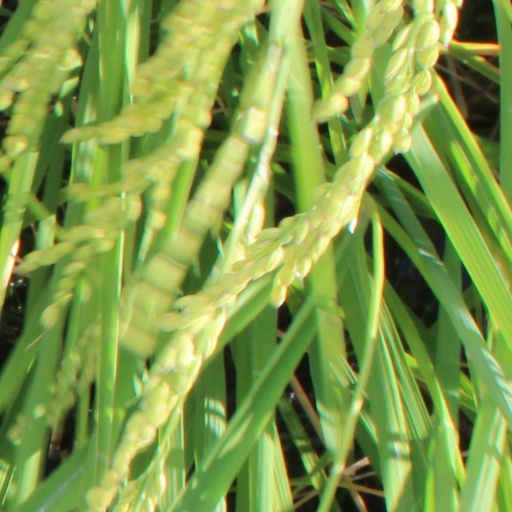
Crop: rice